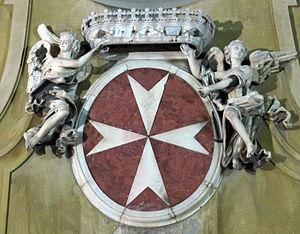
L’ordre souverain militaire hospitalier de Saint-Jean de Jérusalem, de Rhodes et de Malte est un ordre religieux catholique doté d'une souveraineté fonctionnelle et une organisation internationale caritative. C'est l'une des organisations qui ont pris la suite de l'ordre de Saint-Jean de Jérusalem. Ses statuts actuels datent de 1961 et ont été revus en 1997.